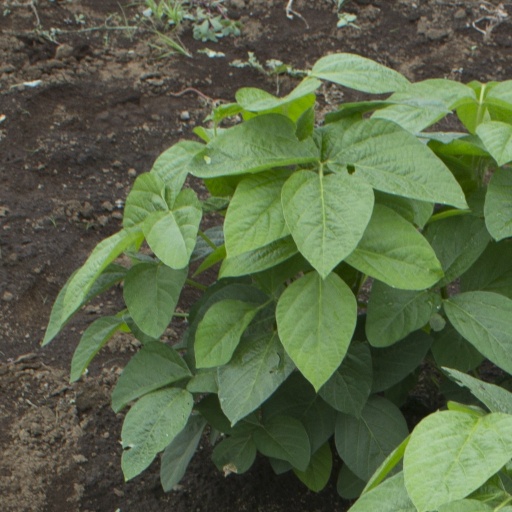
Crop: soybean